Corpse Craft: Incident at Weardd Academy

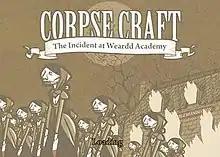

Corpse Craft: Incident at Weardd Academy is a Flash and web browser game developed by Grey Havens and released on their game portal Whirled in 2008. A version for the iPad was released on December 1, 2010.